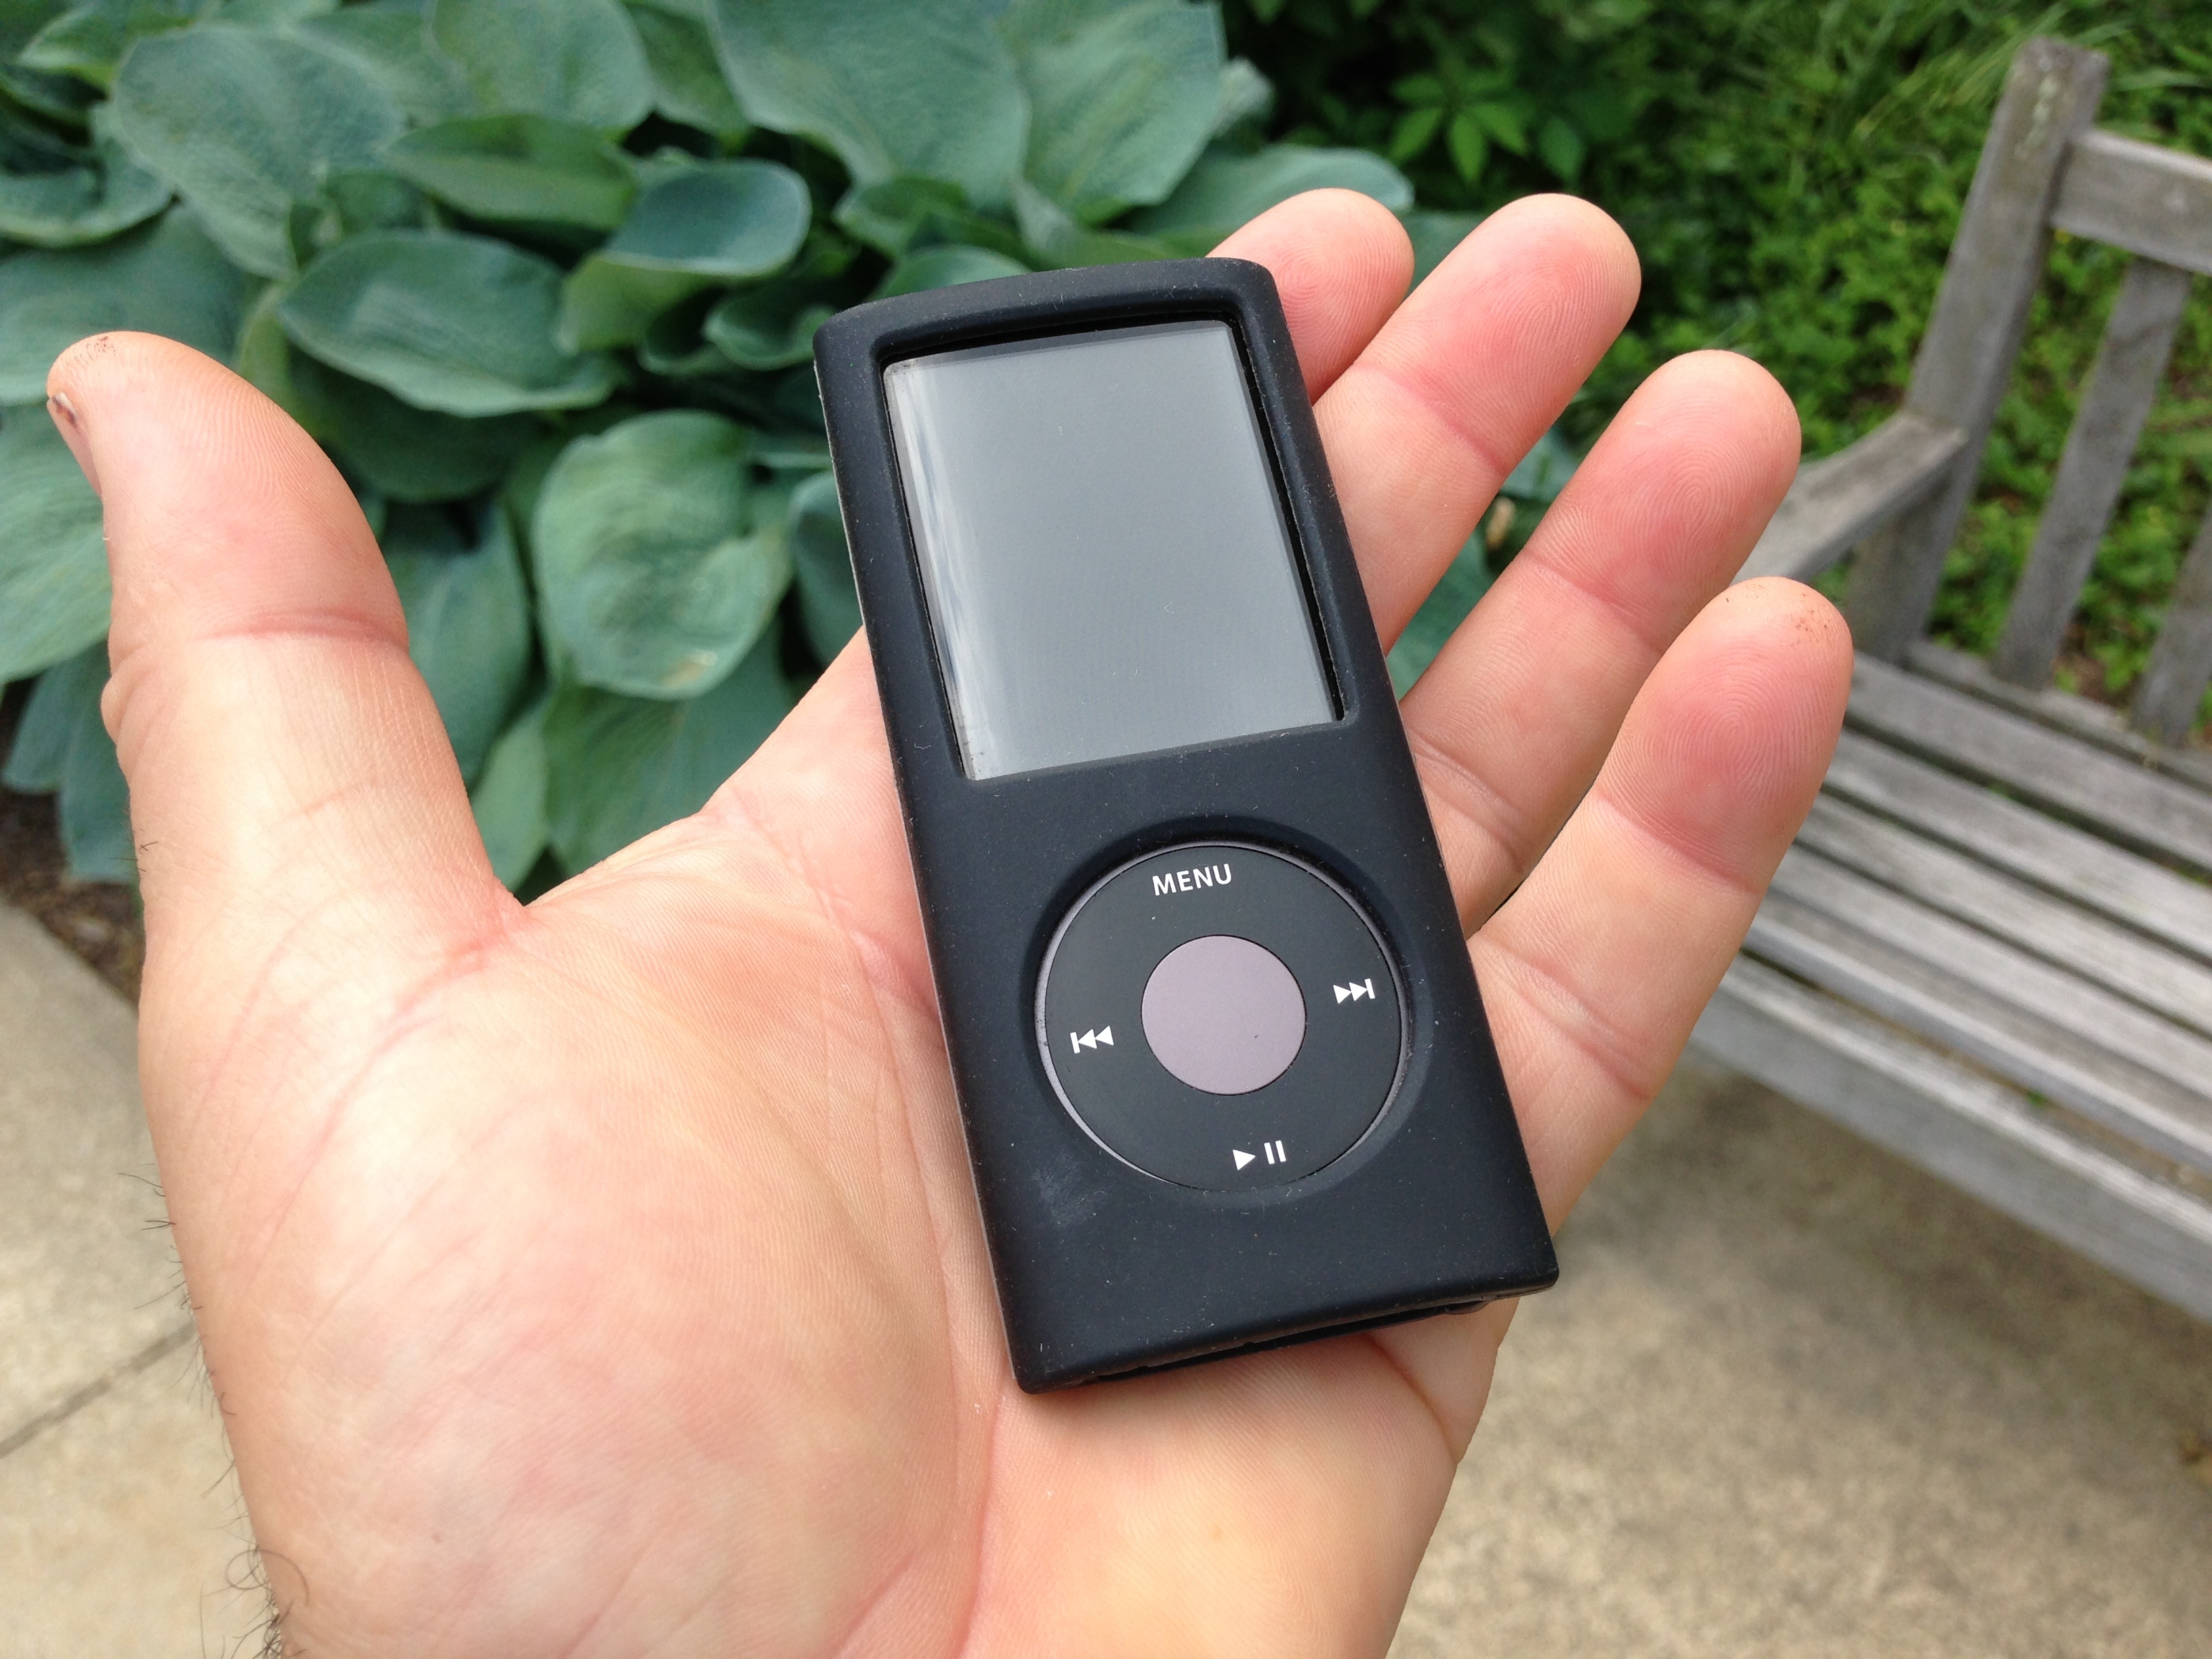
hand, technology, finger, gadget, mobile phone, product, electronics, eye, raildog